Castello del Catajo

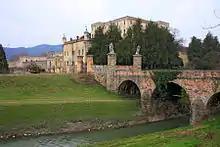
Entrance bridge leading to main portal of walled complex

Castello del Catajo is a patrician rural palace near the town of Battaglia Terme, province of Padua, north-eastern Italy built in 1573.